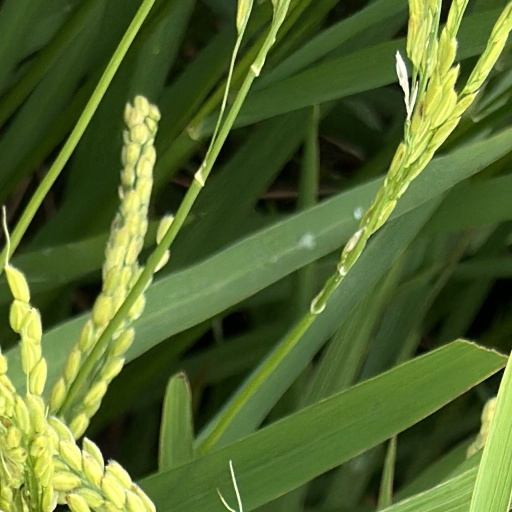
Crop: rice